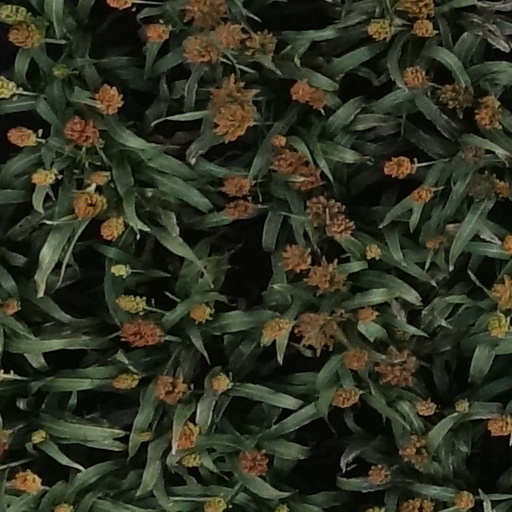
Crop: sorghum